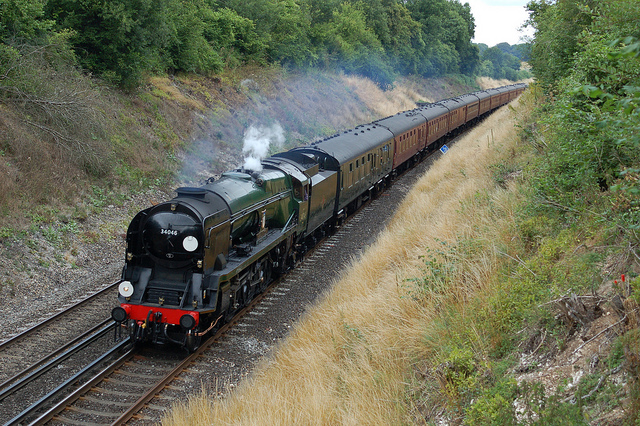
A train traveling through a rural countryside with trees.

A train running on tracks in a valley.

a very long train on a old train track

A lone train is traveling down the train tracks

A vintage train makes its way through a valley.